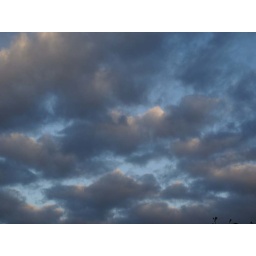
lucht boven Groningen / sky above my house